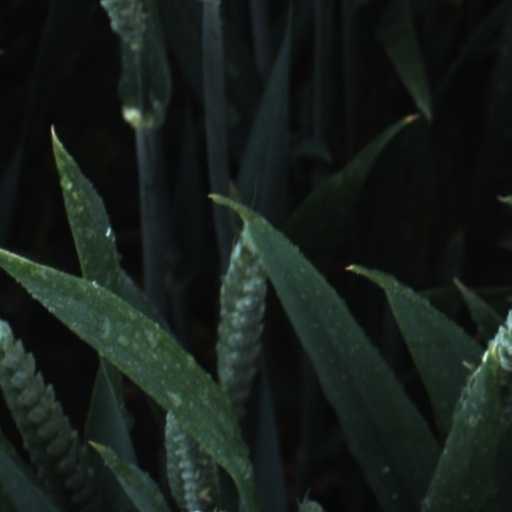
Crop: wheat